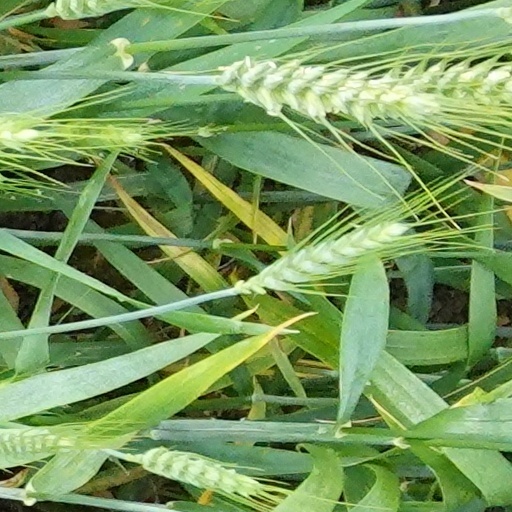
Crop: wheat